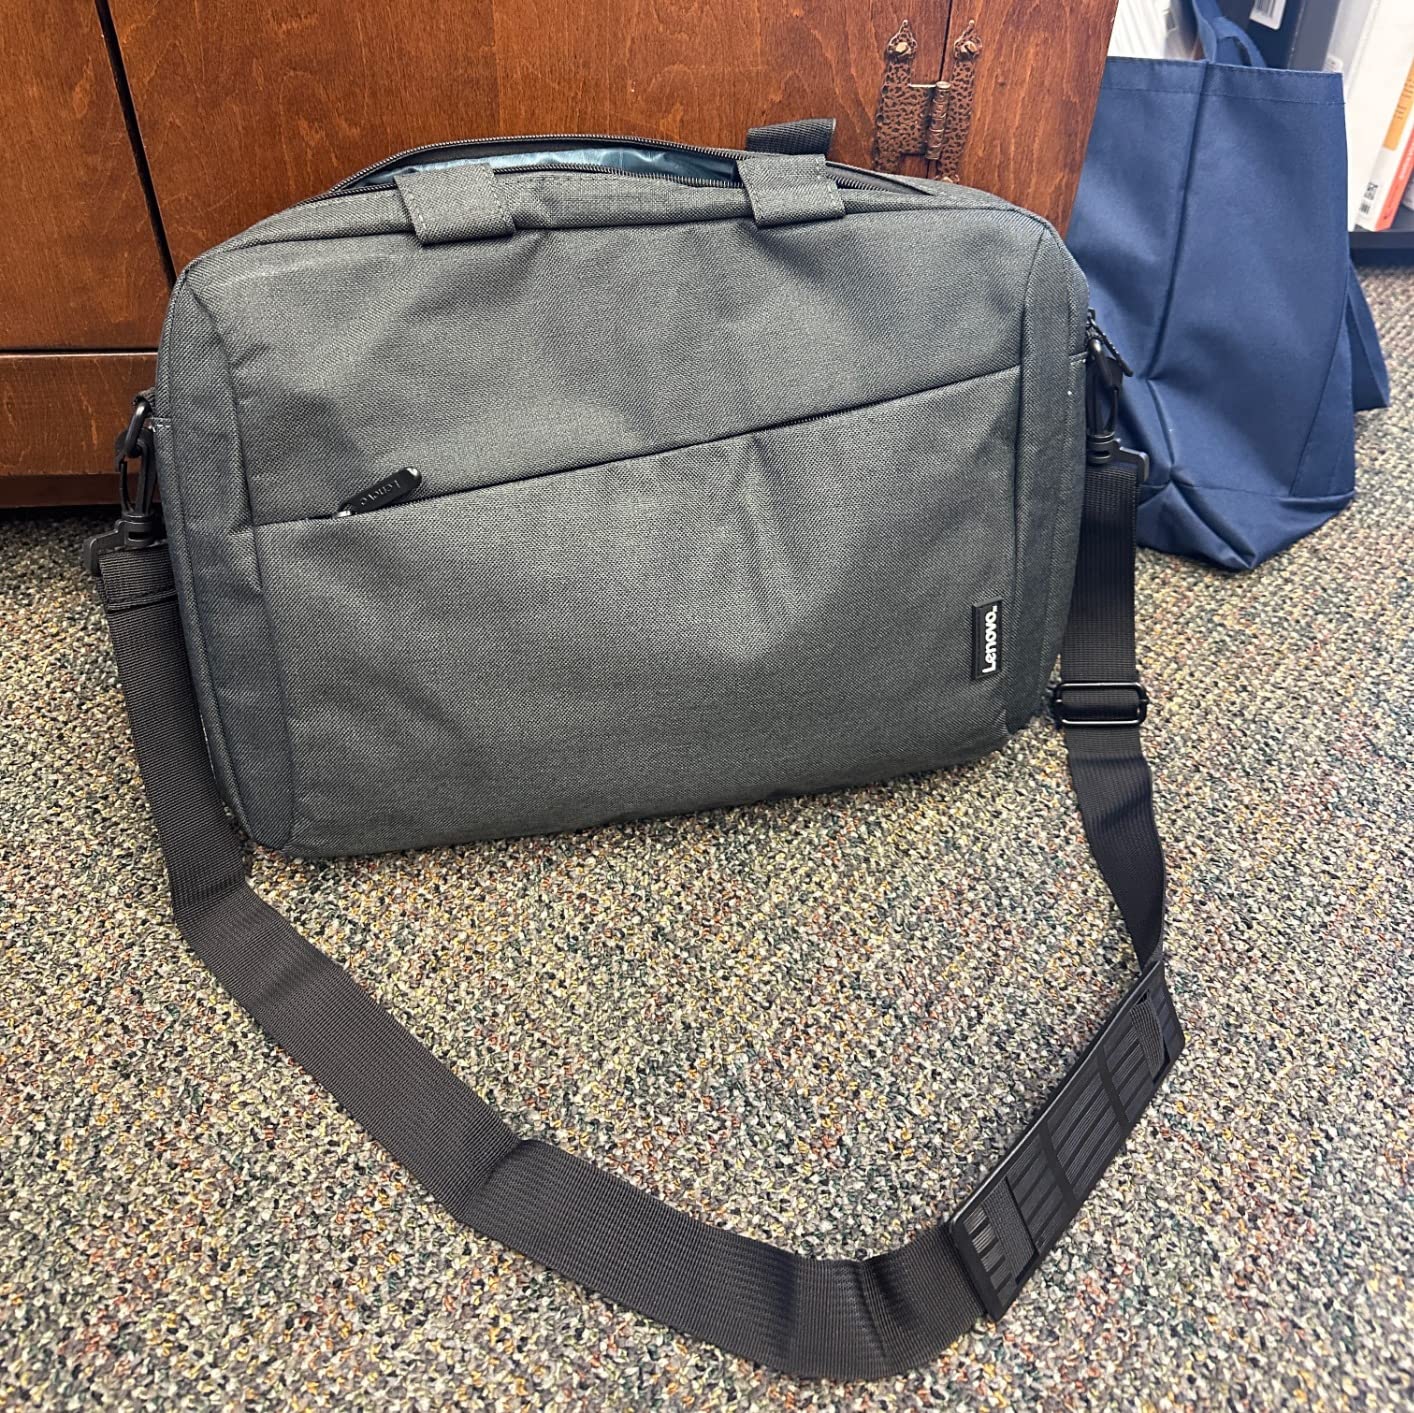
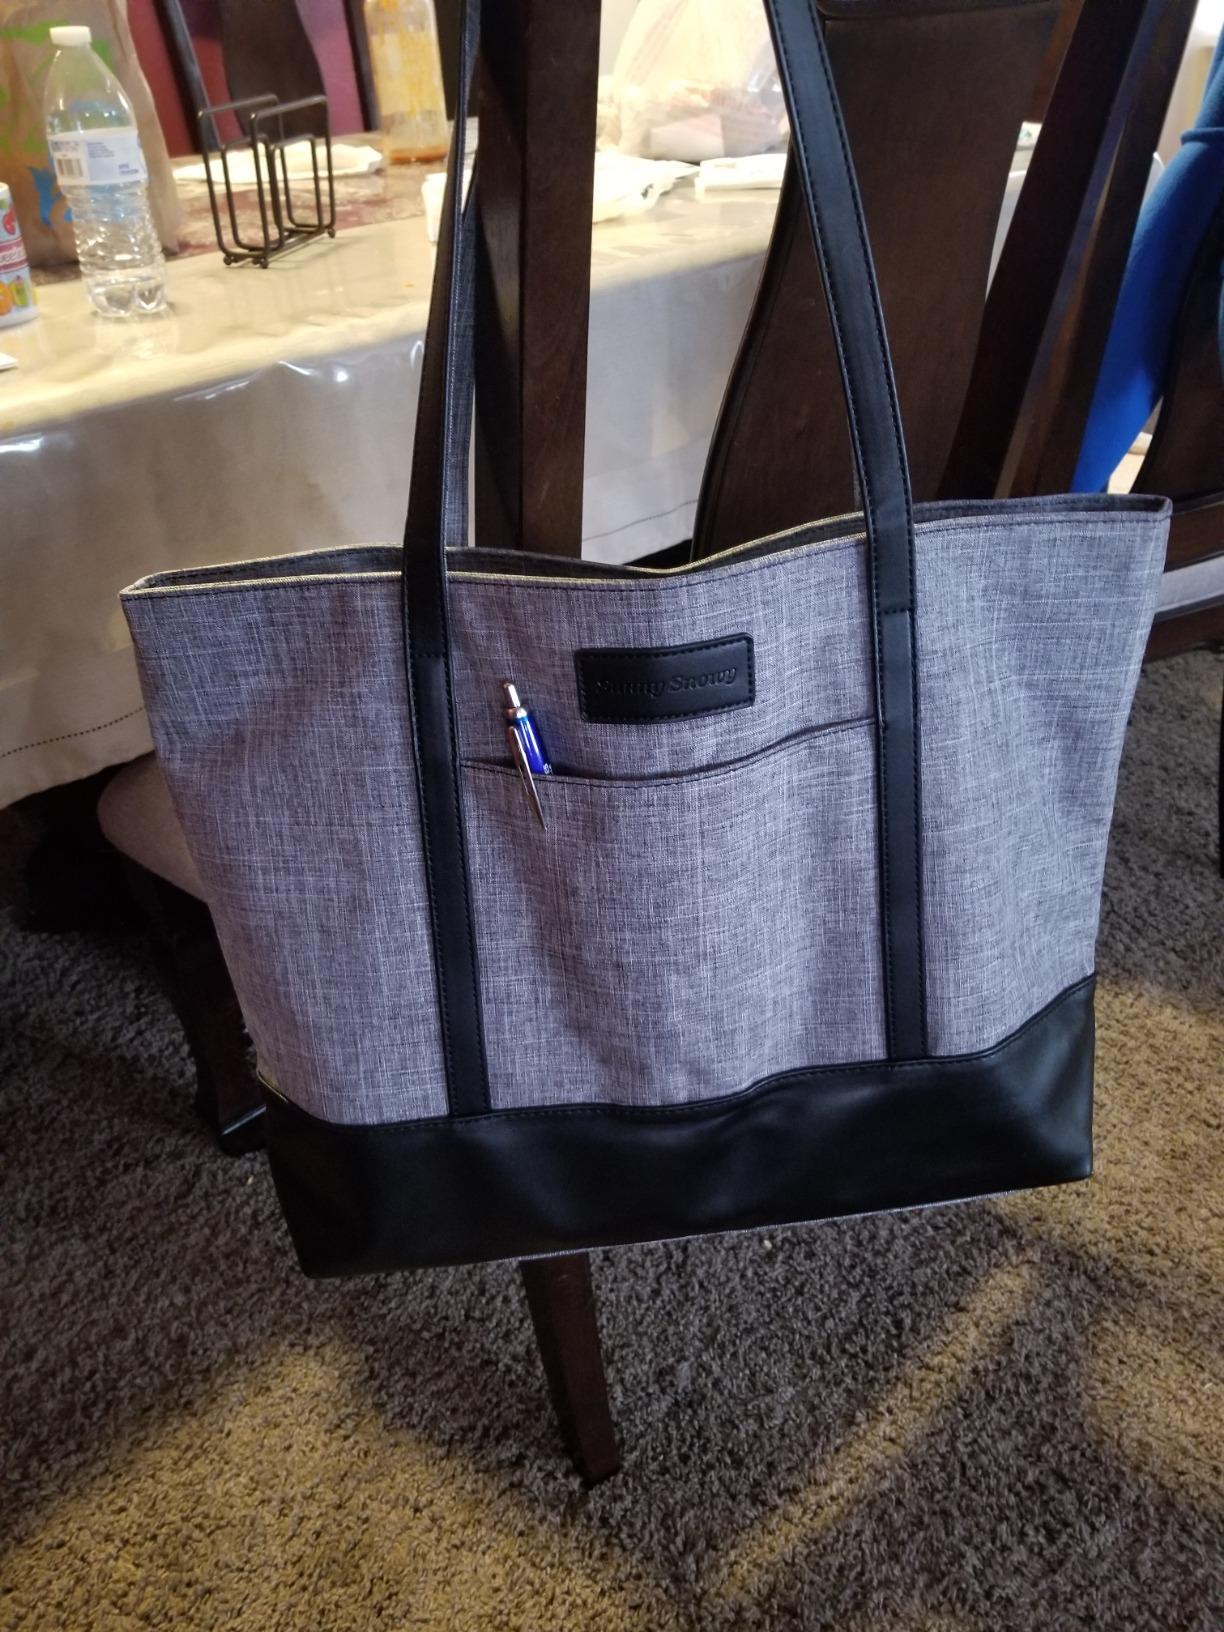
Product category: bag
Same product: no